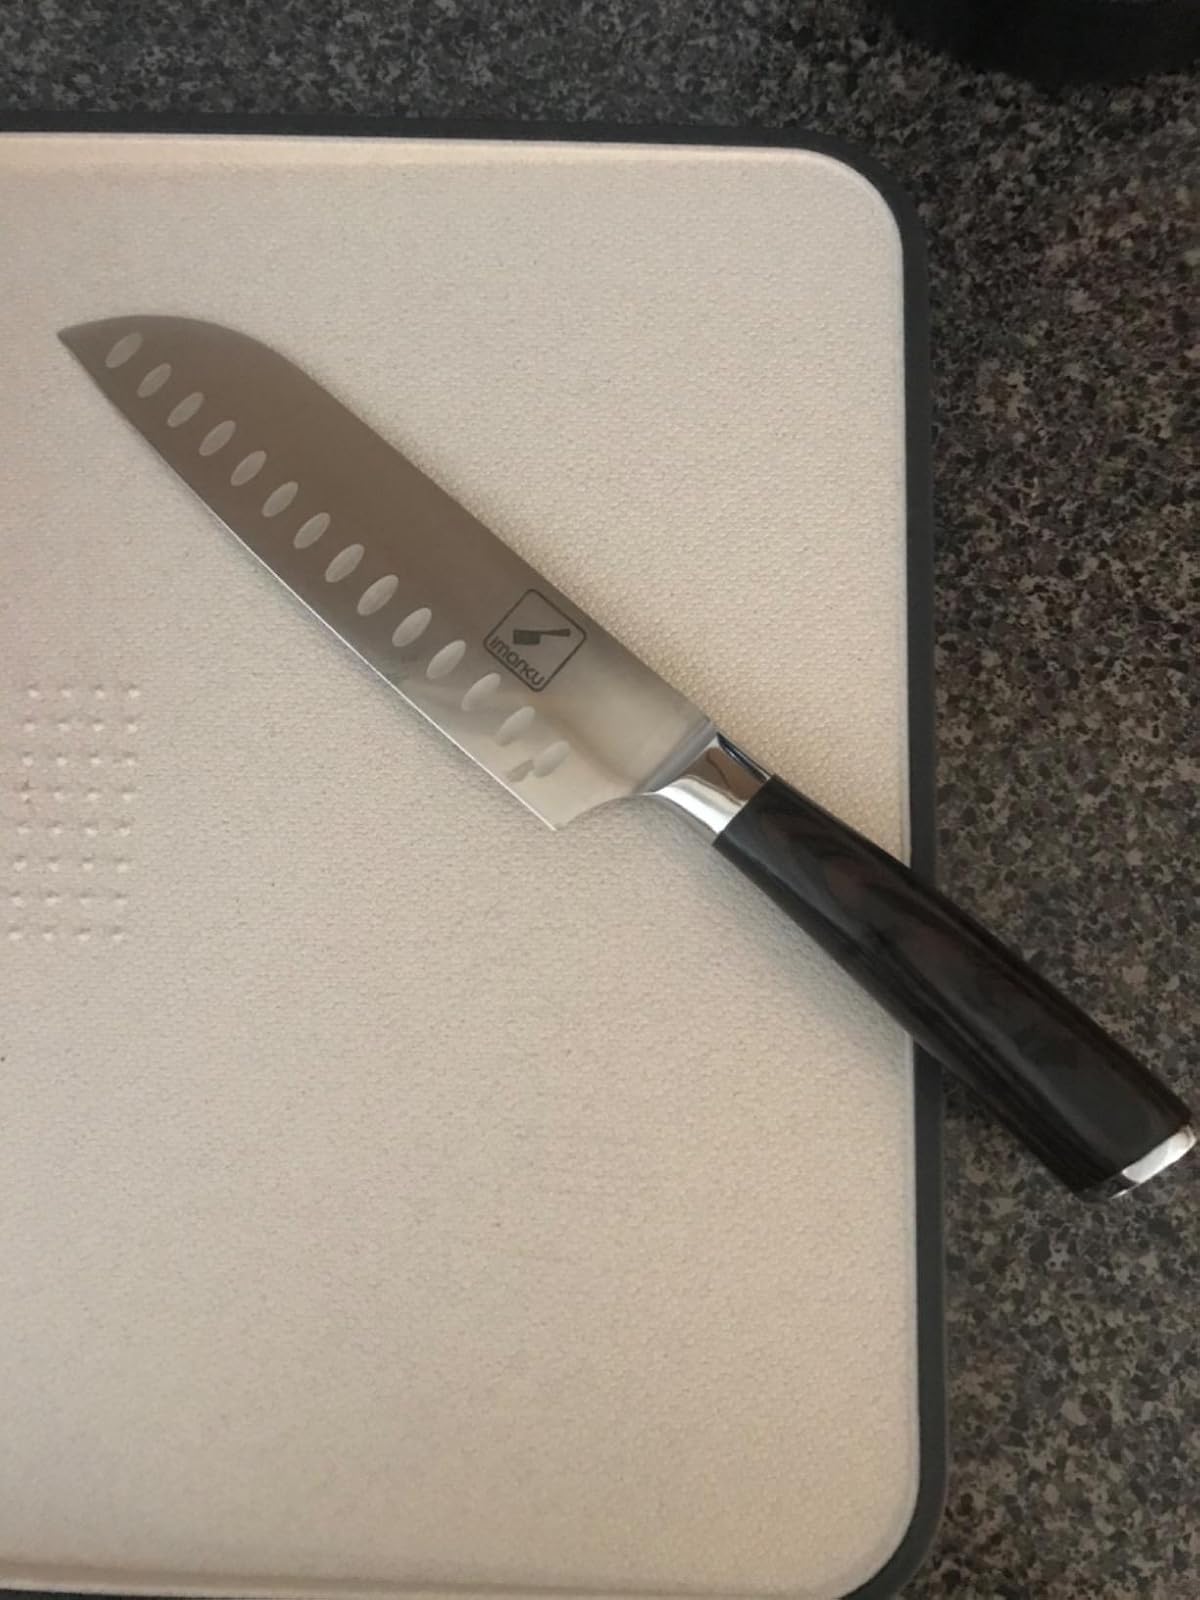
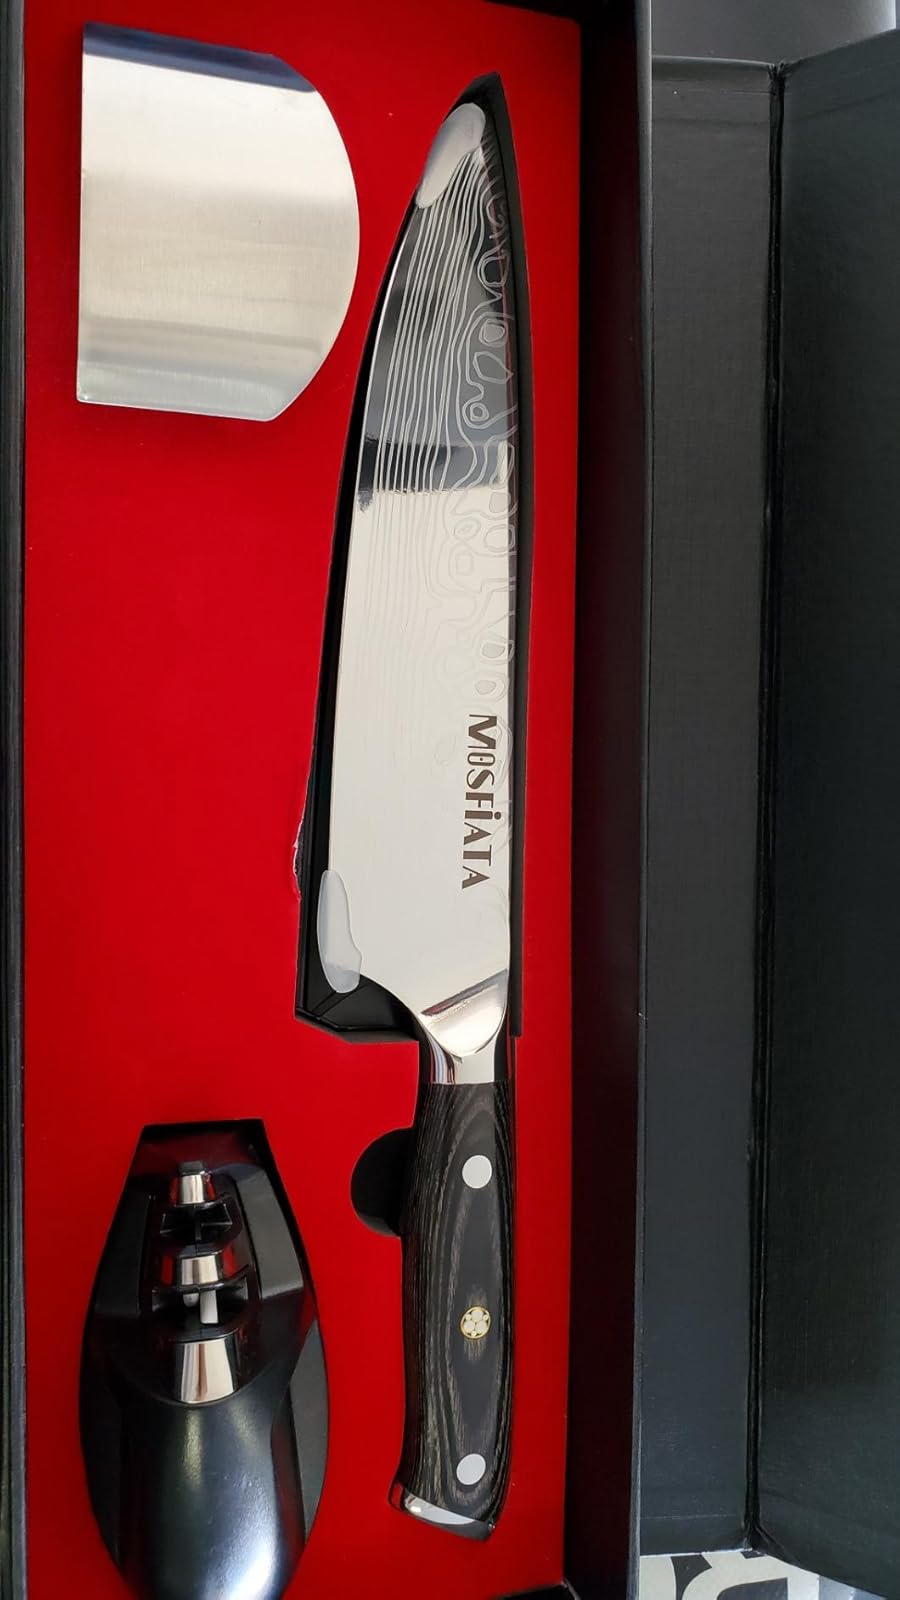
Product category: items_knife
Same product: no